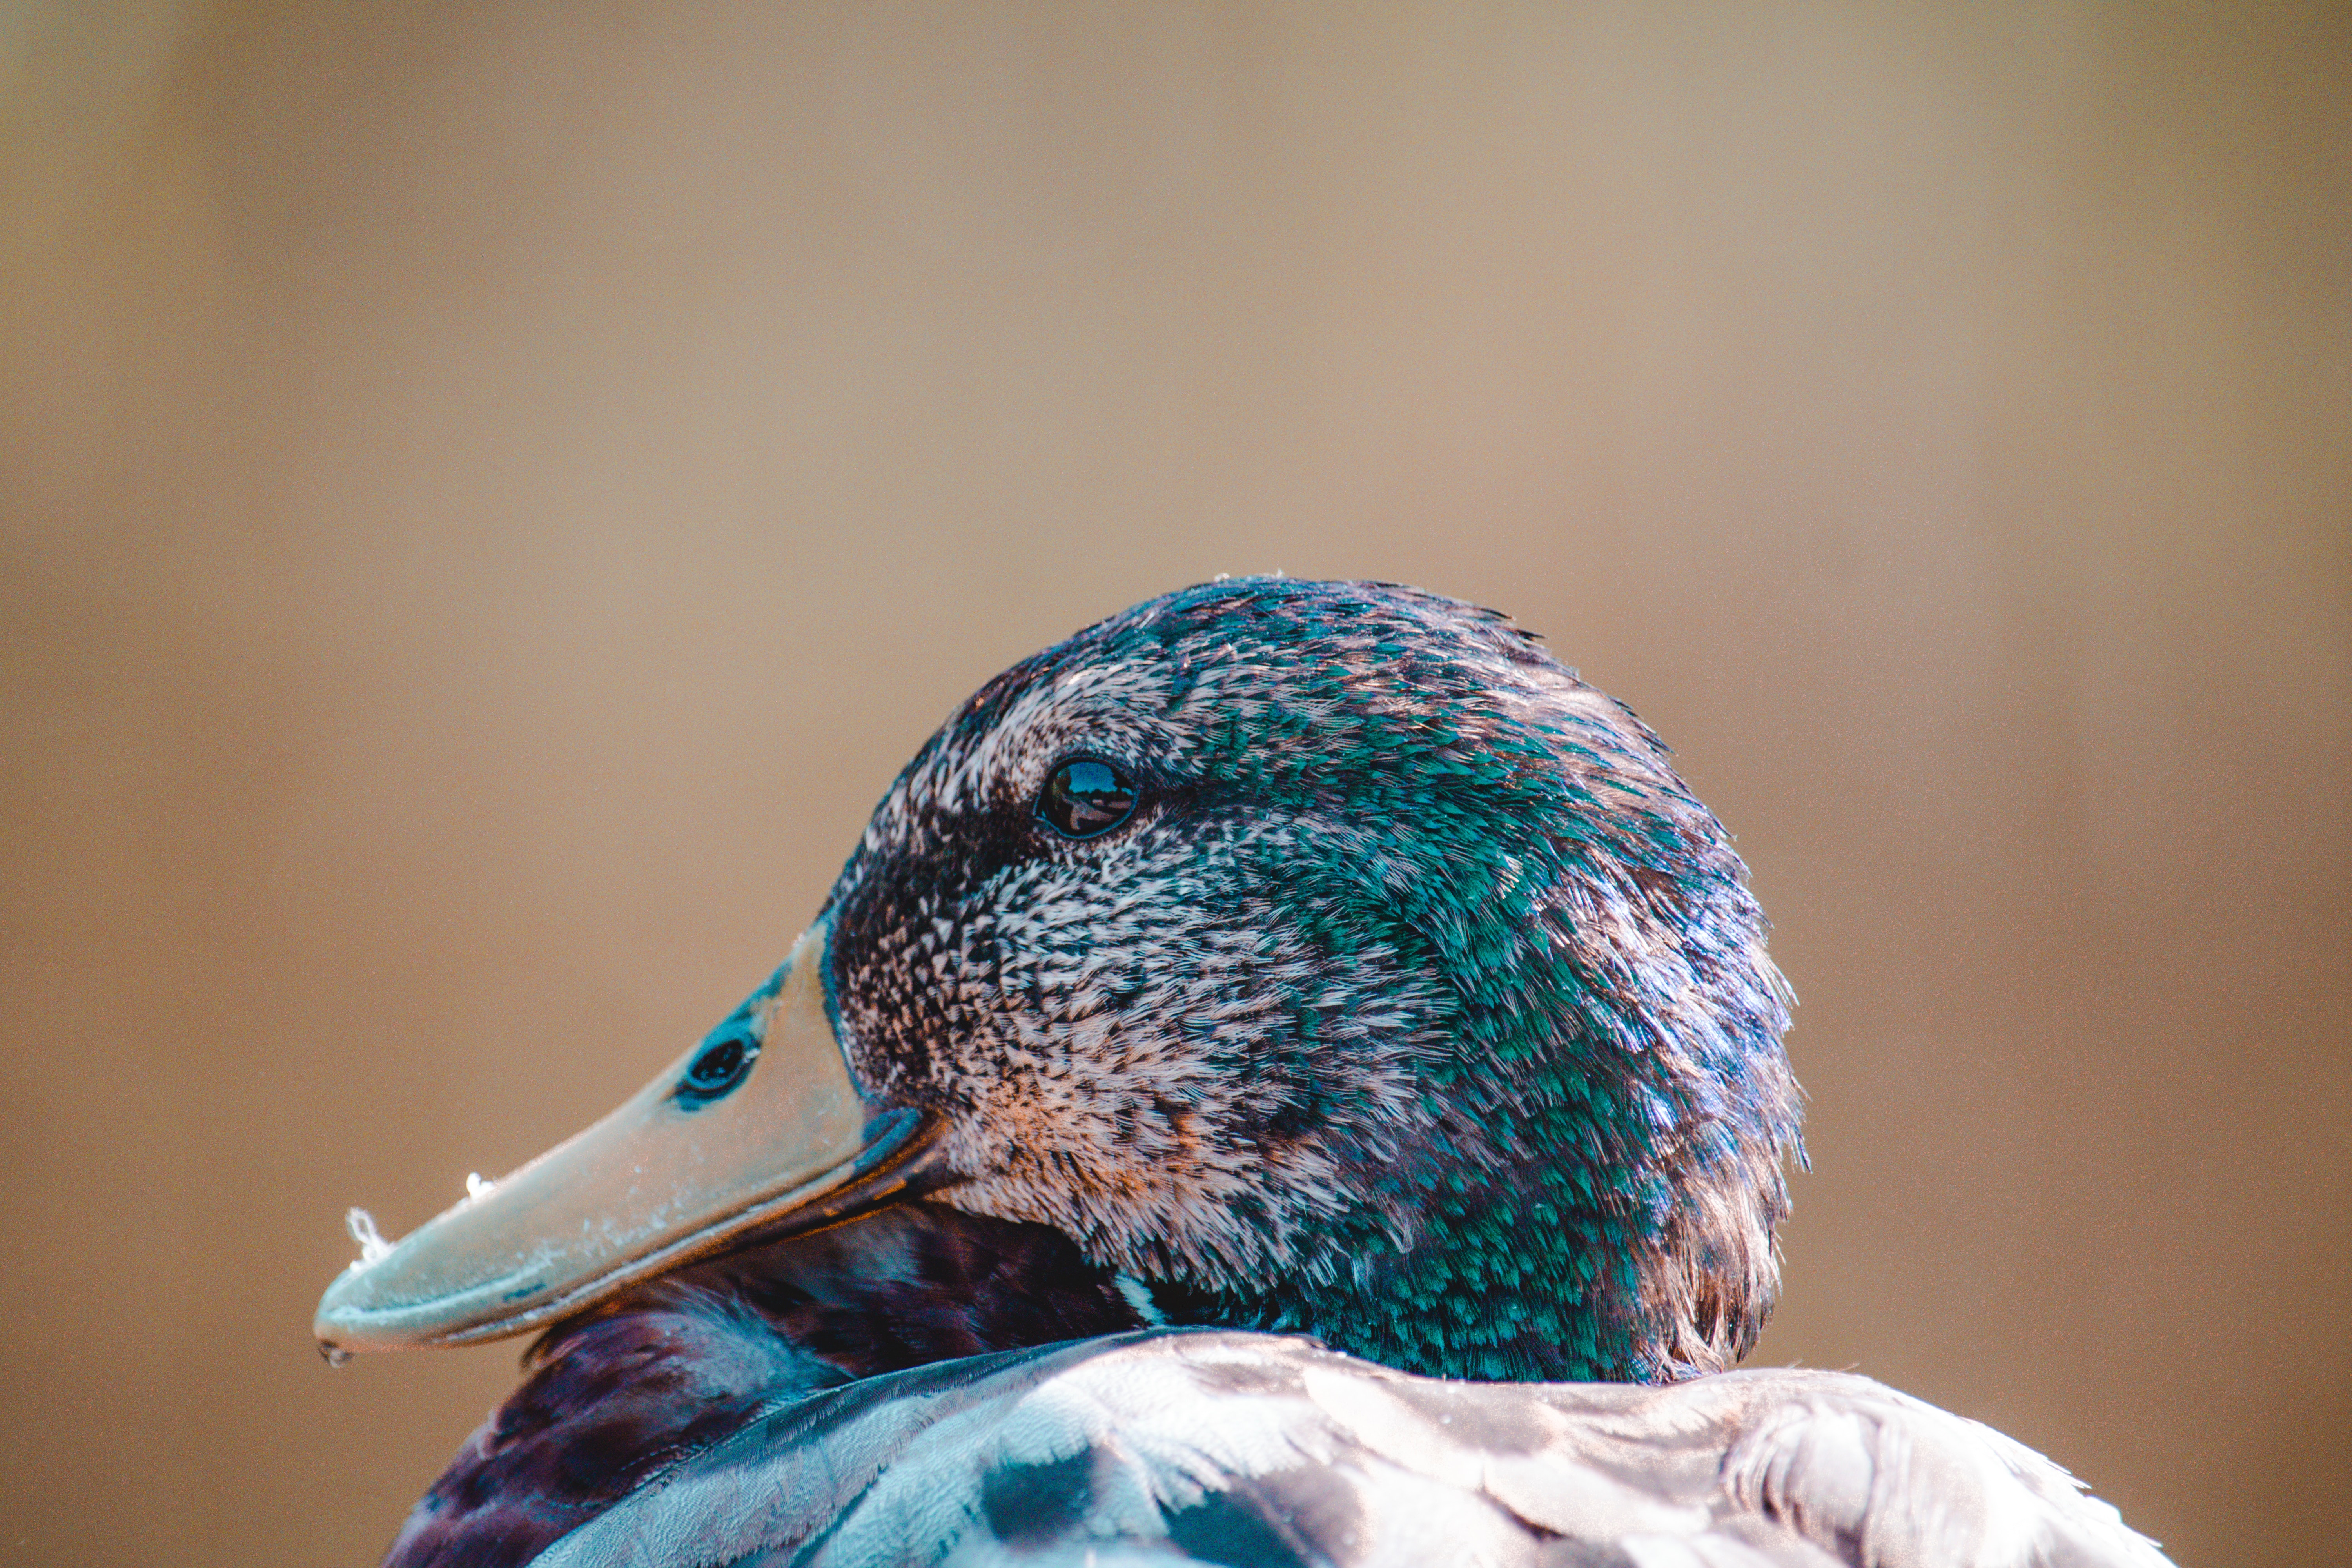
bird, duck, beak, mallard, water bird, ducks, geese and swans, waterfowl, teal, wildlife, close up, neck, organism, feather, adaptation, livestock